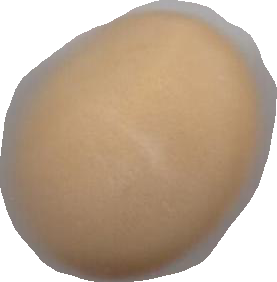
Variety: Grobogan